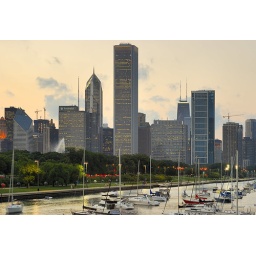
Sun is turning yellow the sky over Chicago as it falls behind the city